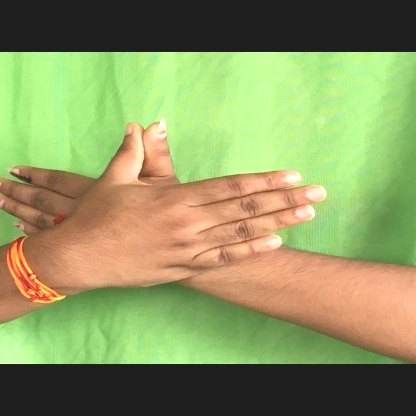
Mudra: Garuda